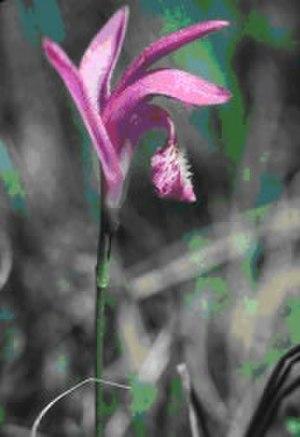
La Romaine est une rivière qui coule sur la Côte-Nord, au Québec et qui se jette dans le golfe du Saint-Laurent à l'ouest de la municipalité de Havre-Saint-Pierre.